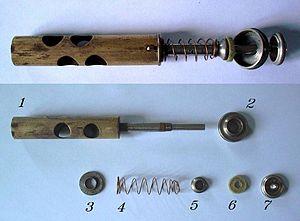
En musique, un piston est un mécanisme utilisé par la majorité des instruments de la famille des cuivres. Il permet de moduler la hauteur du son en déviant le flux d'air vers un tuyau supplémentaire.
La trompette est un instrument de musique à vent de la famille des cuivres clairs. Elle est fabriquée dans un tube de 1,50 m de long comme le cornet. Le métal utilisé pour fabriquer la trompette est surtout le laiton. Pour en jouer, on utilise souvent 3 pistons ainsi que de l'air.